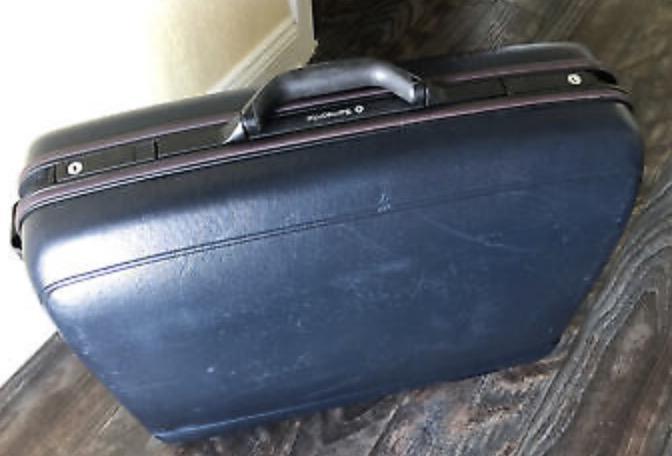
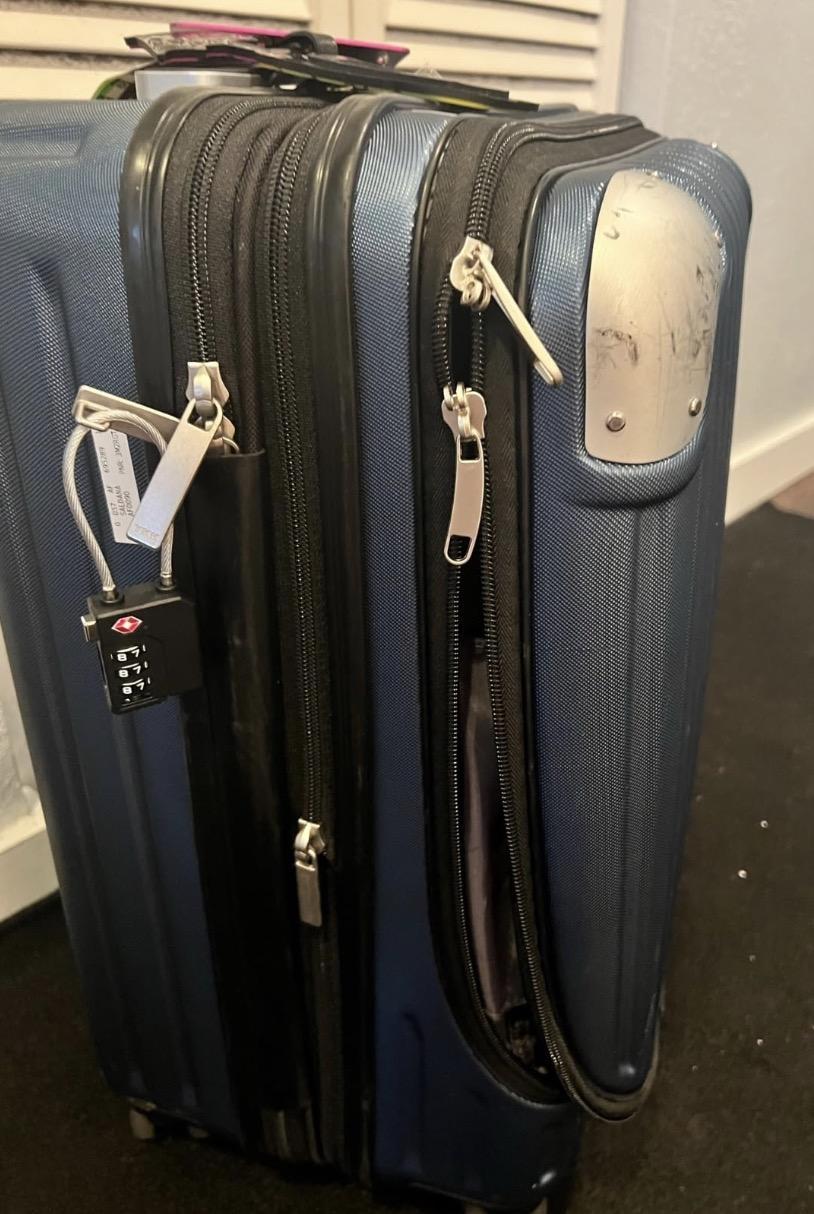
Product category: items_tea
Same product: no